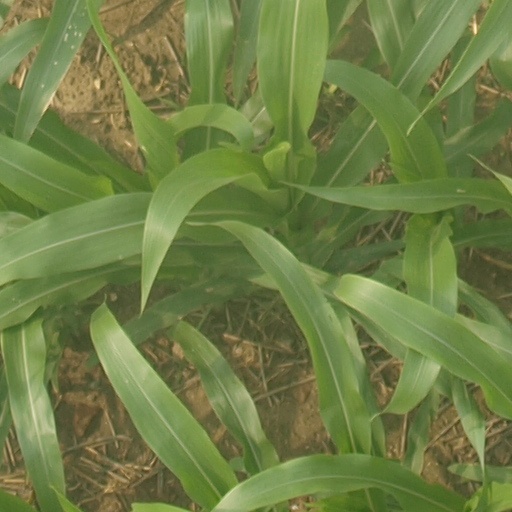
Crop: maize; corn